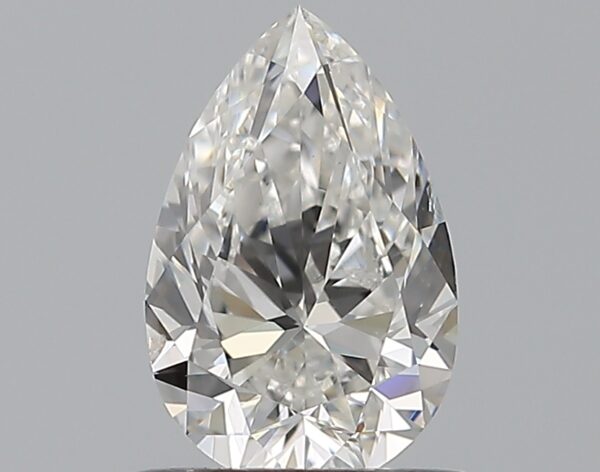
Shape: pear
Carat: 0.71
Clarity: SI1
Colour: G
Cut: EX
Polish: EX
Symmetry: VG
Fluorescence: F
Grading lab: GIA
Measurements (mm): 7.55 x 4.91 x 3.09